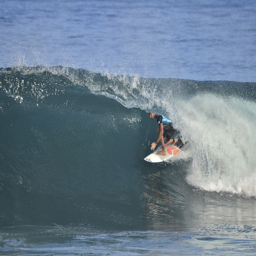
A man riding a wave on top of a surfboard.
A surfer inside a wave that is about to collapse on his head
A man surfing in the ocean waters waves
A man on a surfboard is inside the wave
A surfer is riding a really big wave.